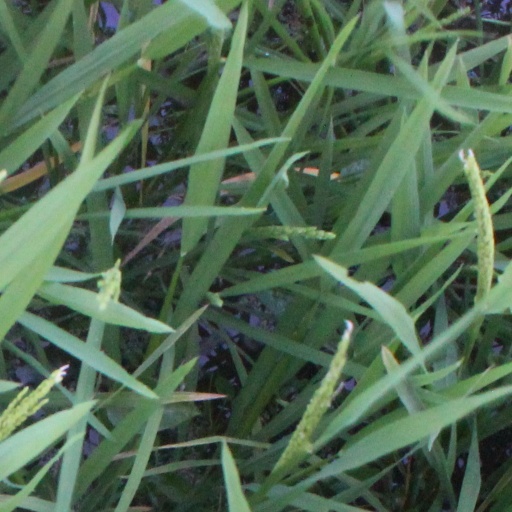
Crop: rice